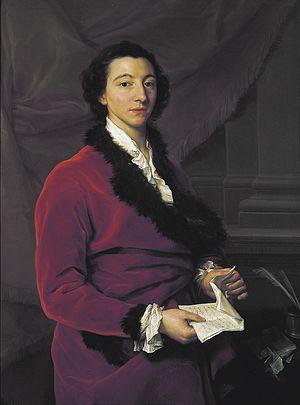
Ralph Howard, 1ᵉʳ vicomte Wicklow PC (I) est un homme politique anglo-irlandais et un pair.